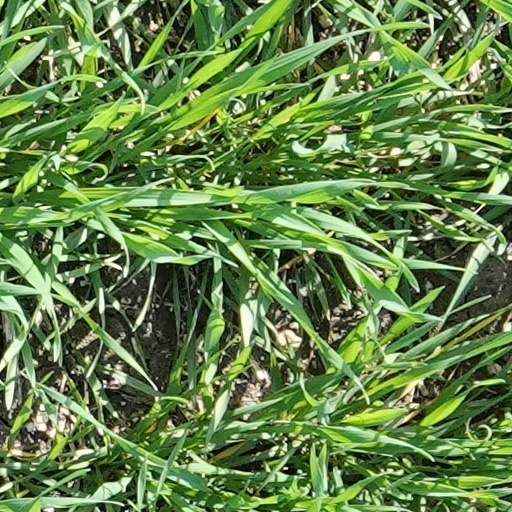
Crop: wheat